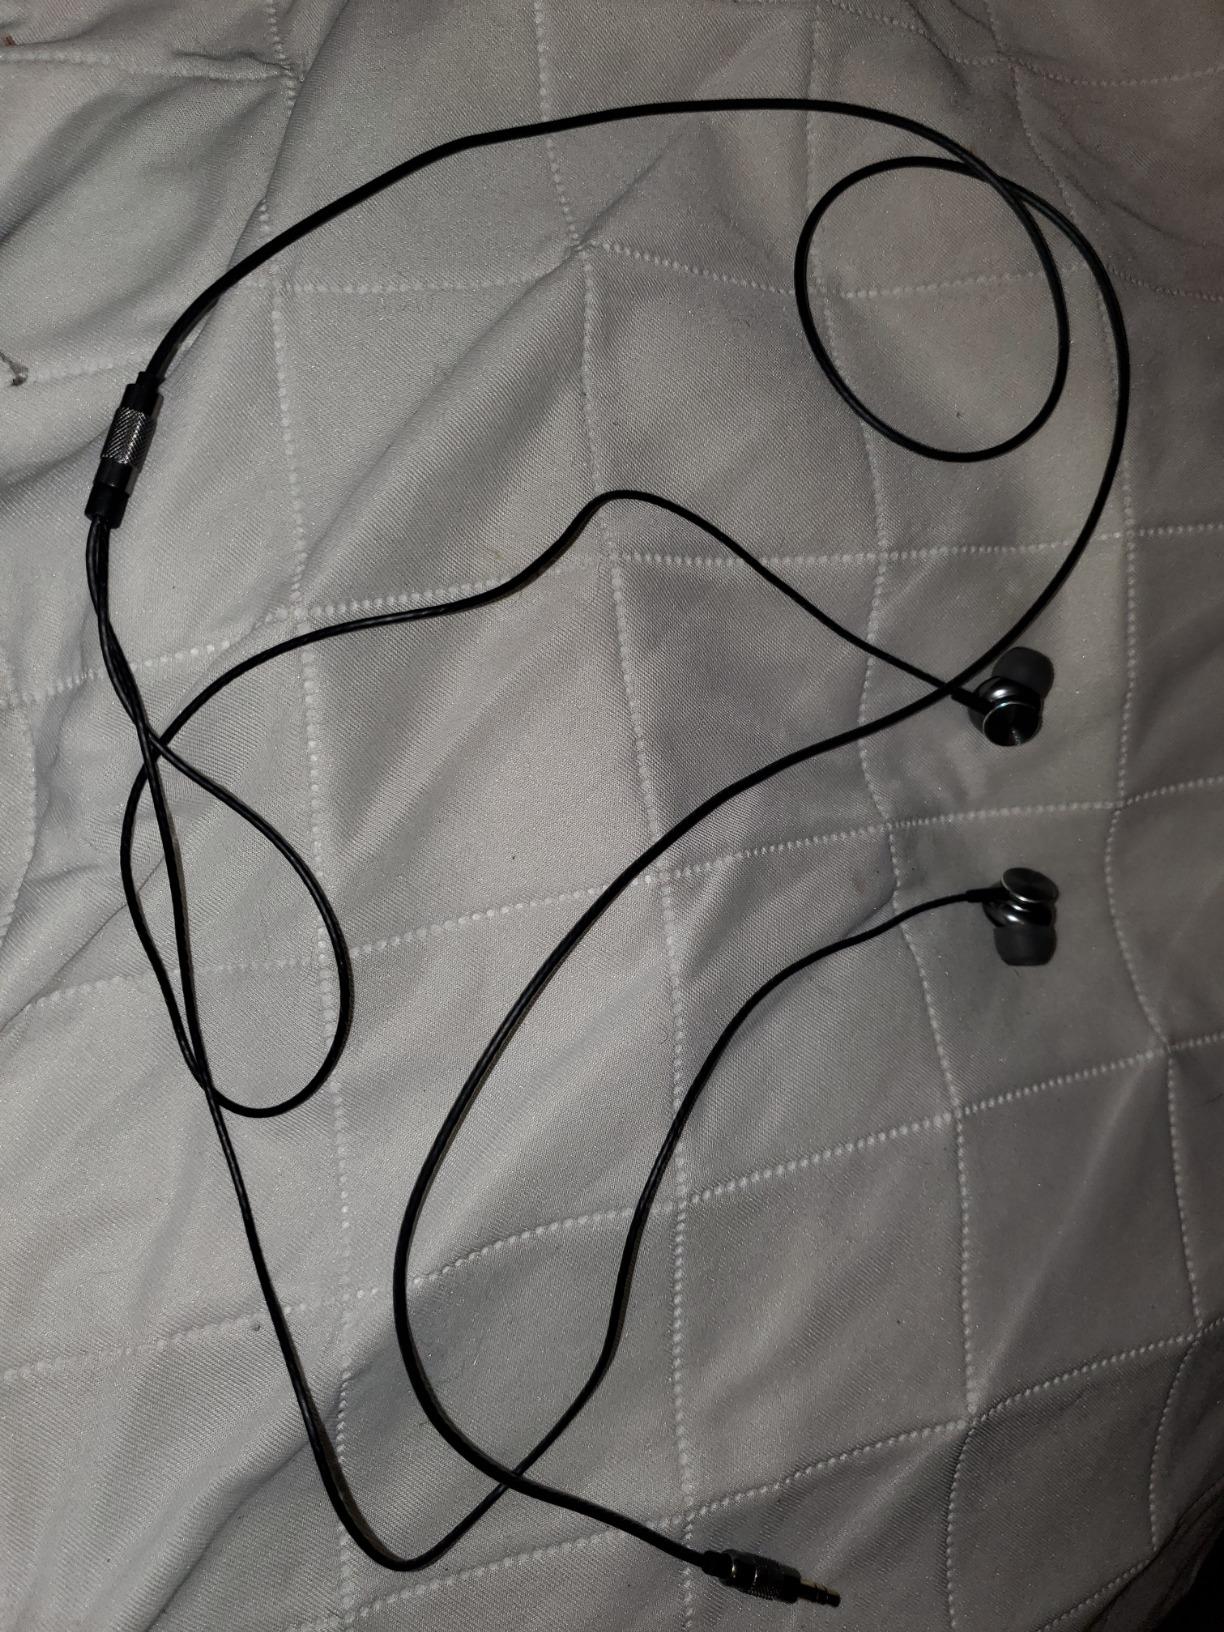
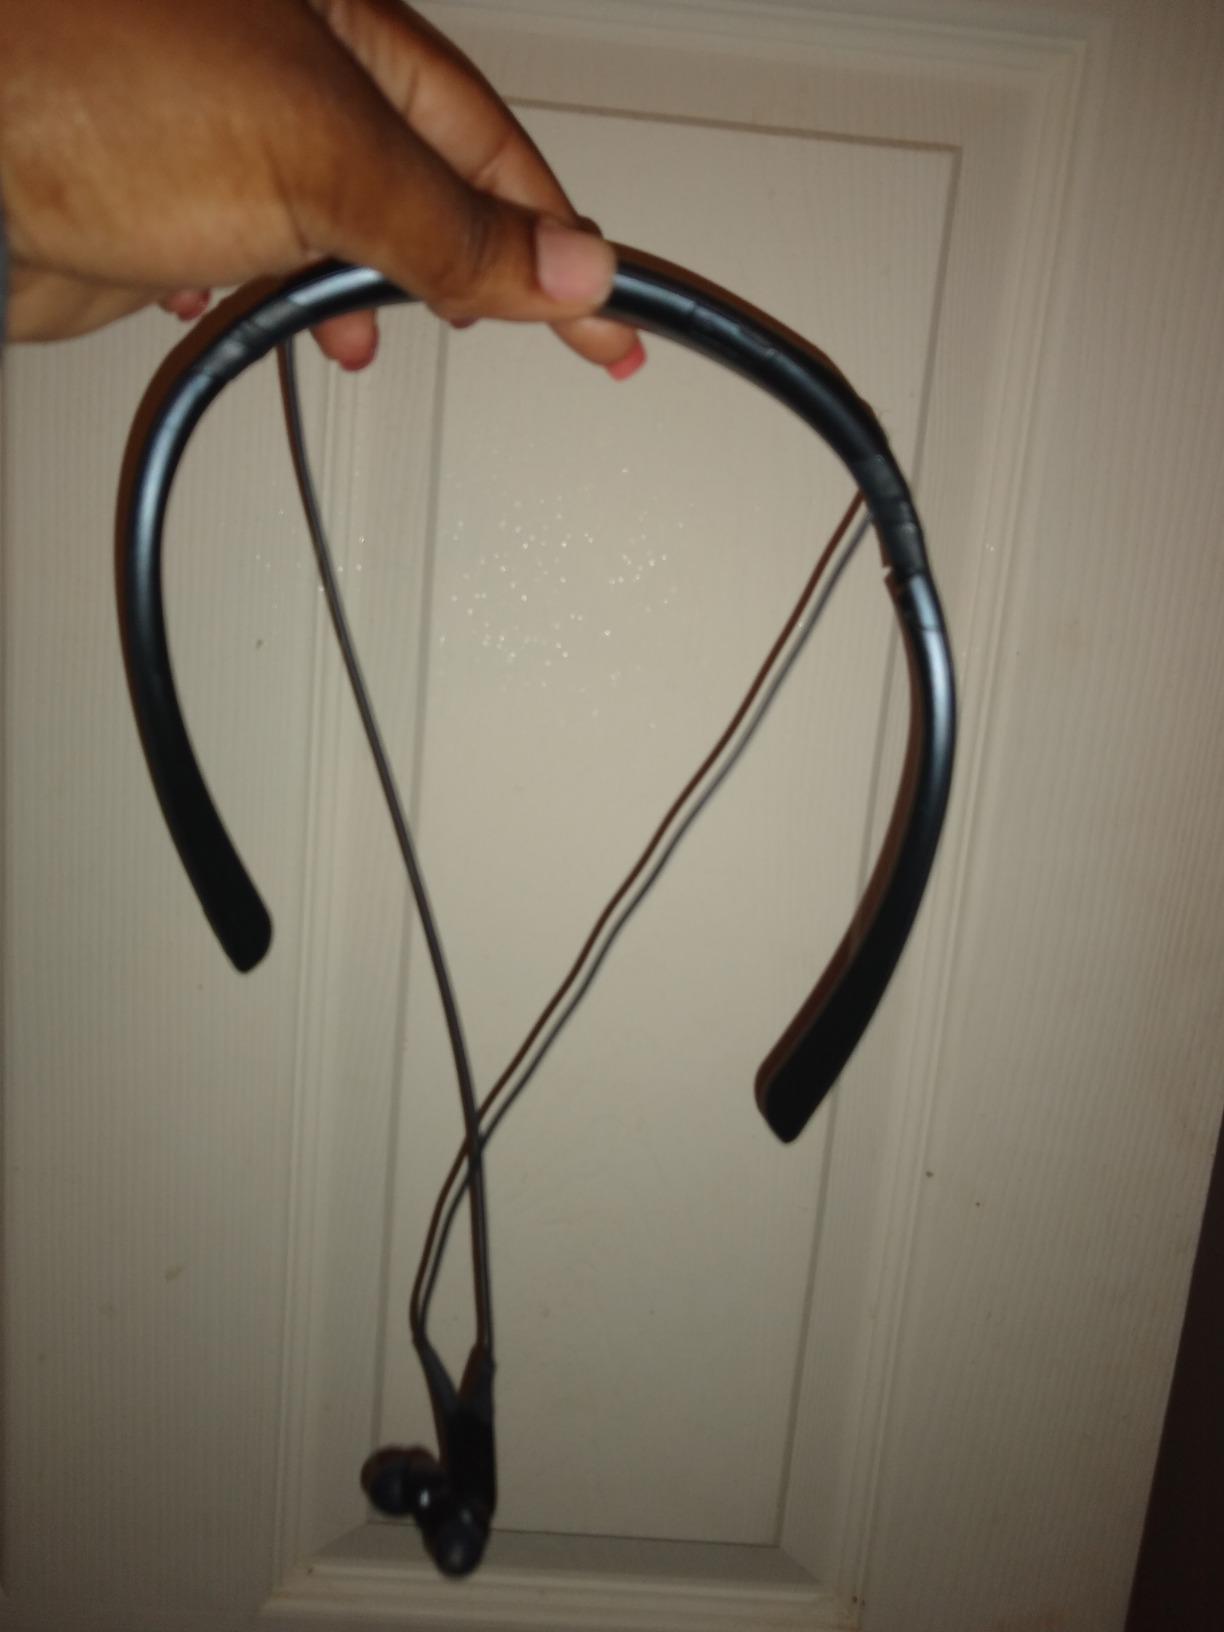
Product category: headphones
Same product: no